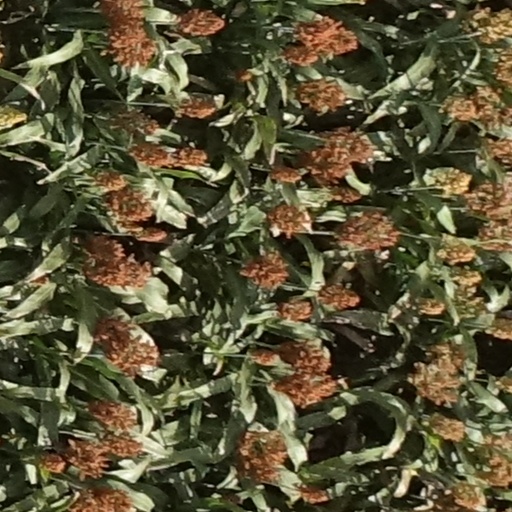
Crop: sorghum